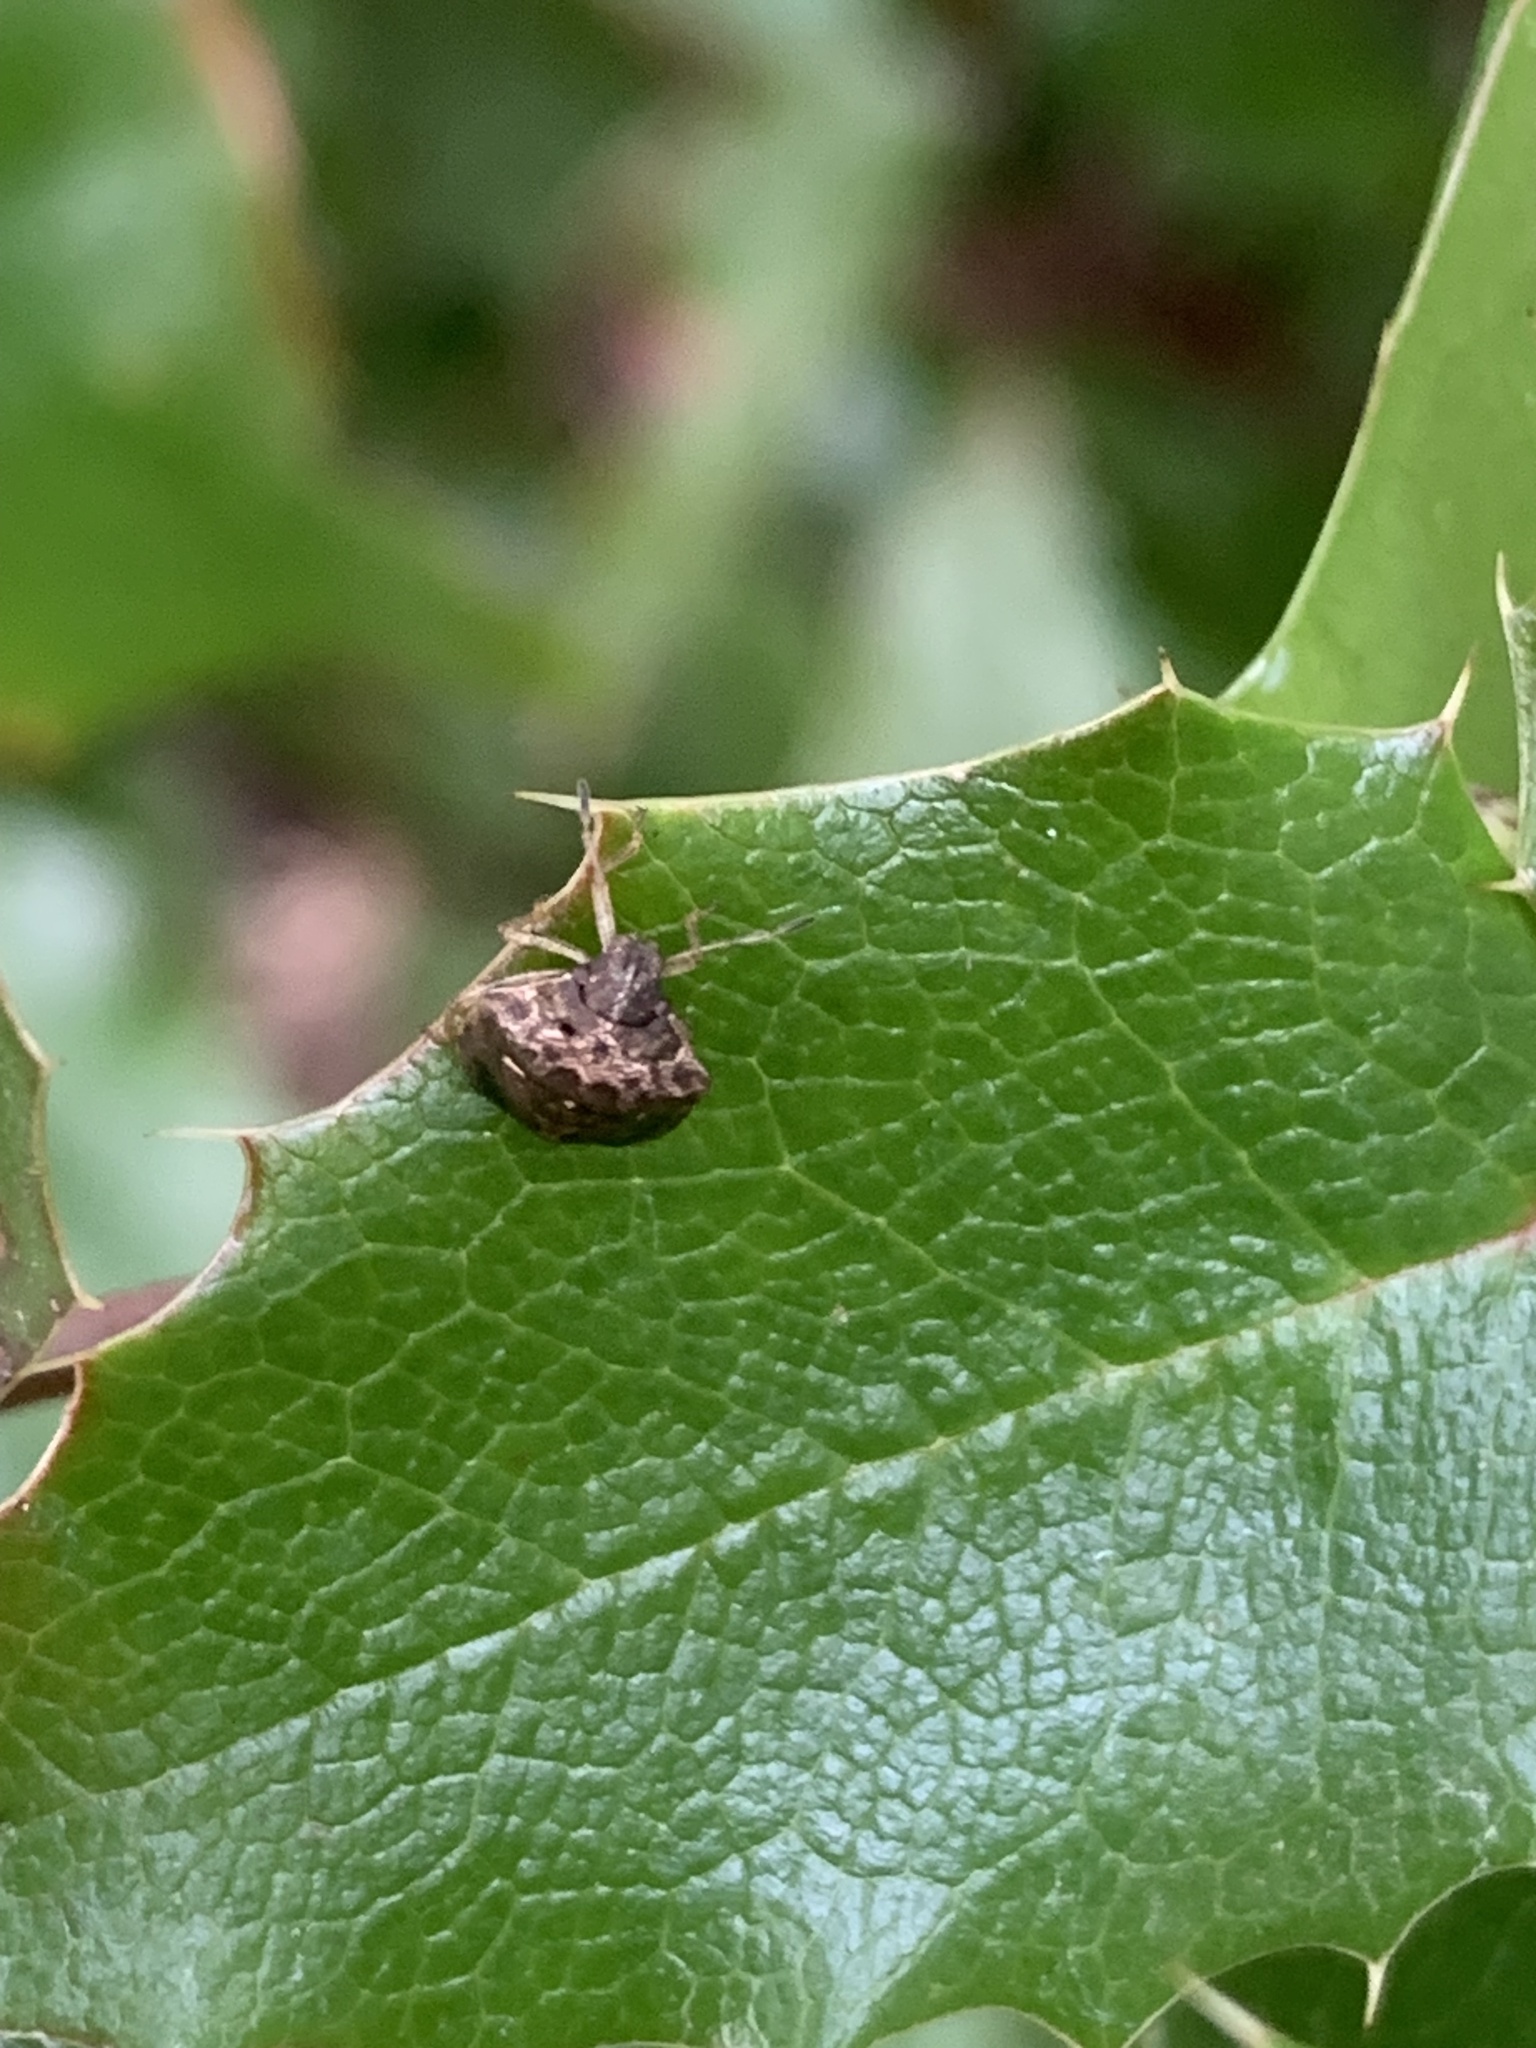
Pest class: stink_bug